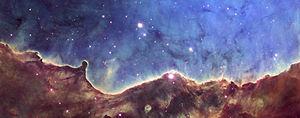
NGC 3324 est une nébuleuse en émission située dans la constellation de la Carène. Elle a été découverte par l'astronome australien James Dunlop en 1826.